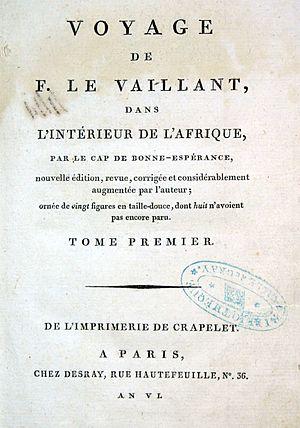
Page de titre du Voyage de F. Le Vaillant dans l'intérieur de l'Afrique par le cap de Bonne Espérance nouvelle édition, Desray, An VI.
François Levaillant, né le 6 août 1753 à Paramaribo, capitale de la Guyane néerlandaise et mort le 22 novembre 1824 à La Noue près de Sézanne, est un explorateur, collectionneur et ornithologue français.